Imperial Ambitions

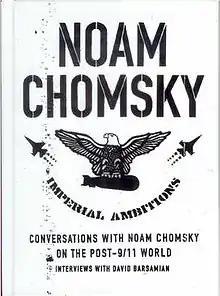
Hardback book cover

Imperial Ambitions: Conversations with Noam Chomsky on the Post-9/11 World is a 2005 Metropolitan Books American Empire Project publication of interviews with American linguist and political activist Noam Chomsky conducted and edited by award-winning journalist David Barsamian of Alternative Radio.